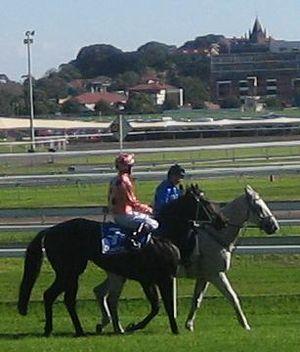
Black Caviar, est une jument de course pur-sang anglais, née en 2006 en Australie, où elle est entraînée par Peter Moody et montée par Luke Nolen. Invaincue en 25 sorties, elle est considérée comme l'un des meilleurs chevaux de l'histoire des courses australiennes, et en son temps le meilleur sprinteur du monde.